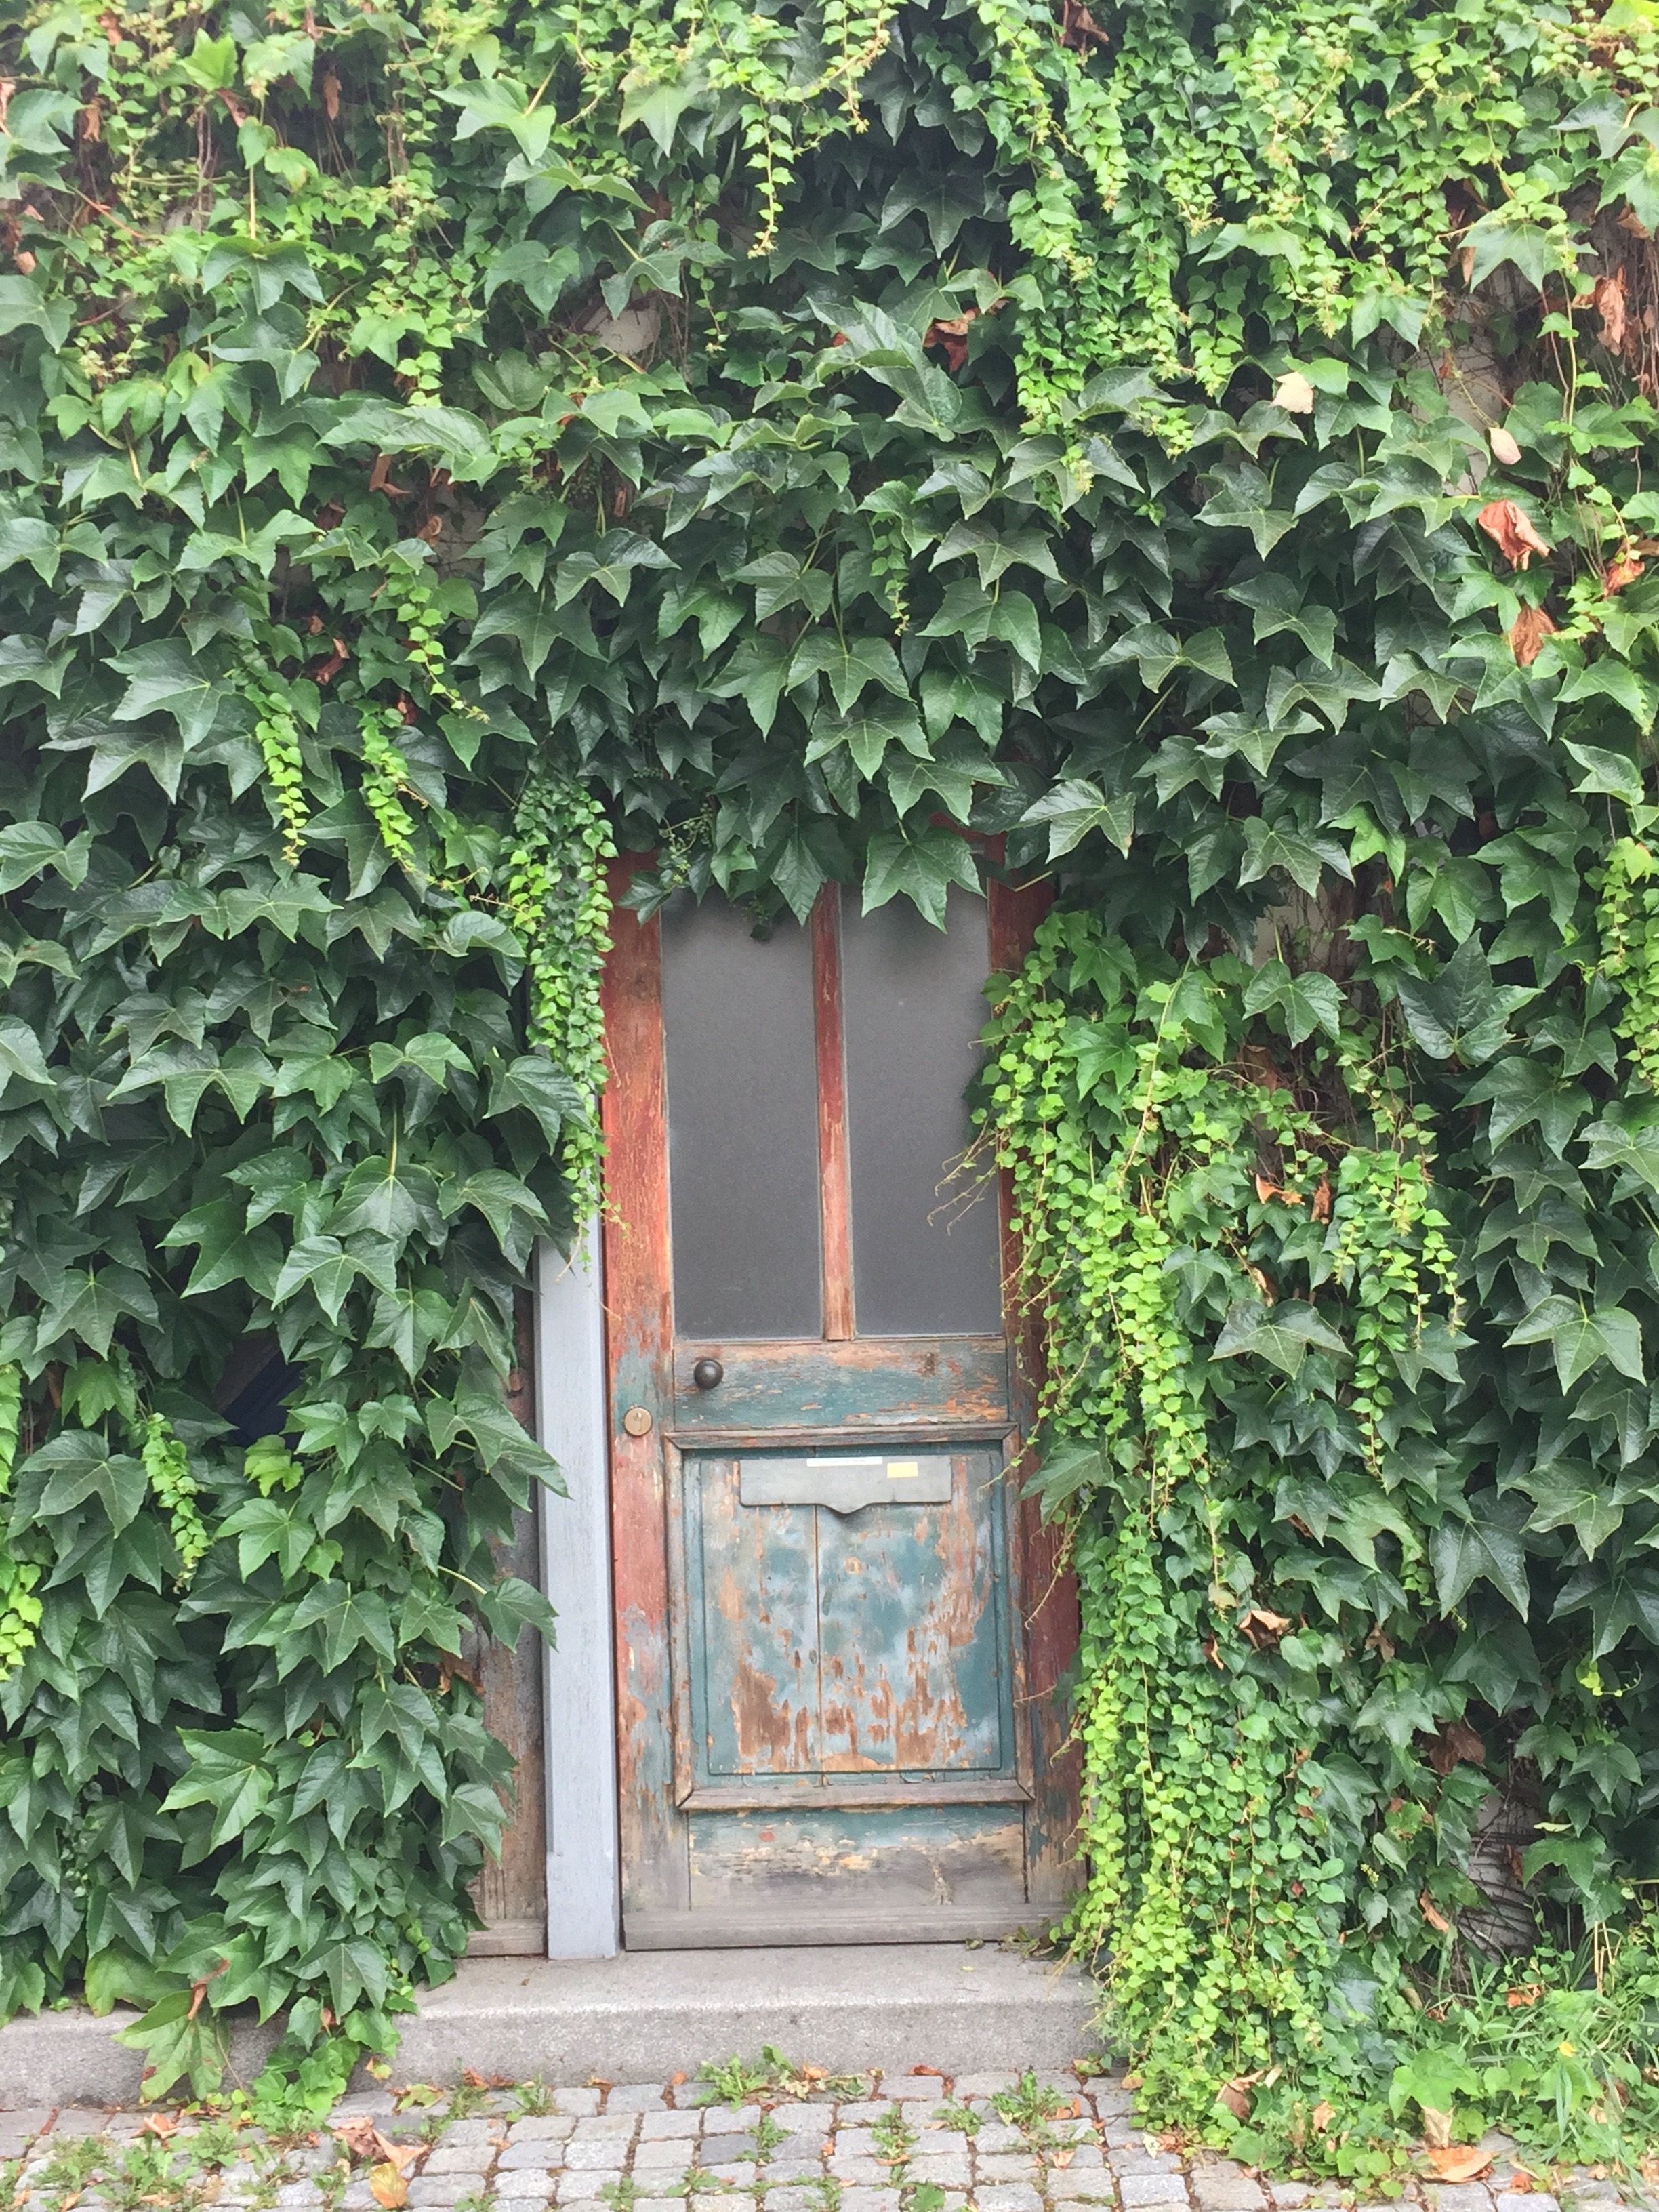
tree, plant, leaf, flower, arch, produce, ivy, evergreen, botany, garden, shrub, flowering plant, woody plant, land plant